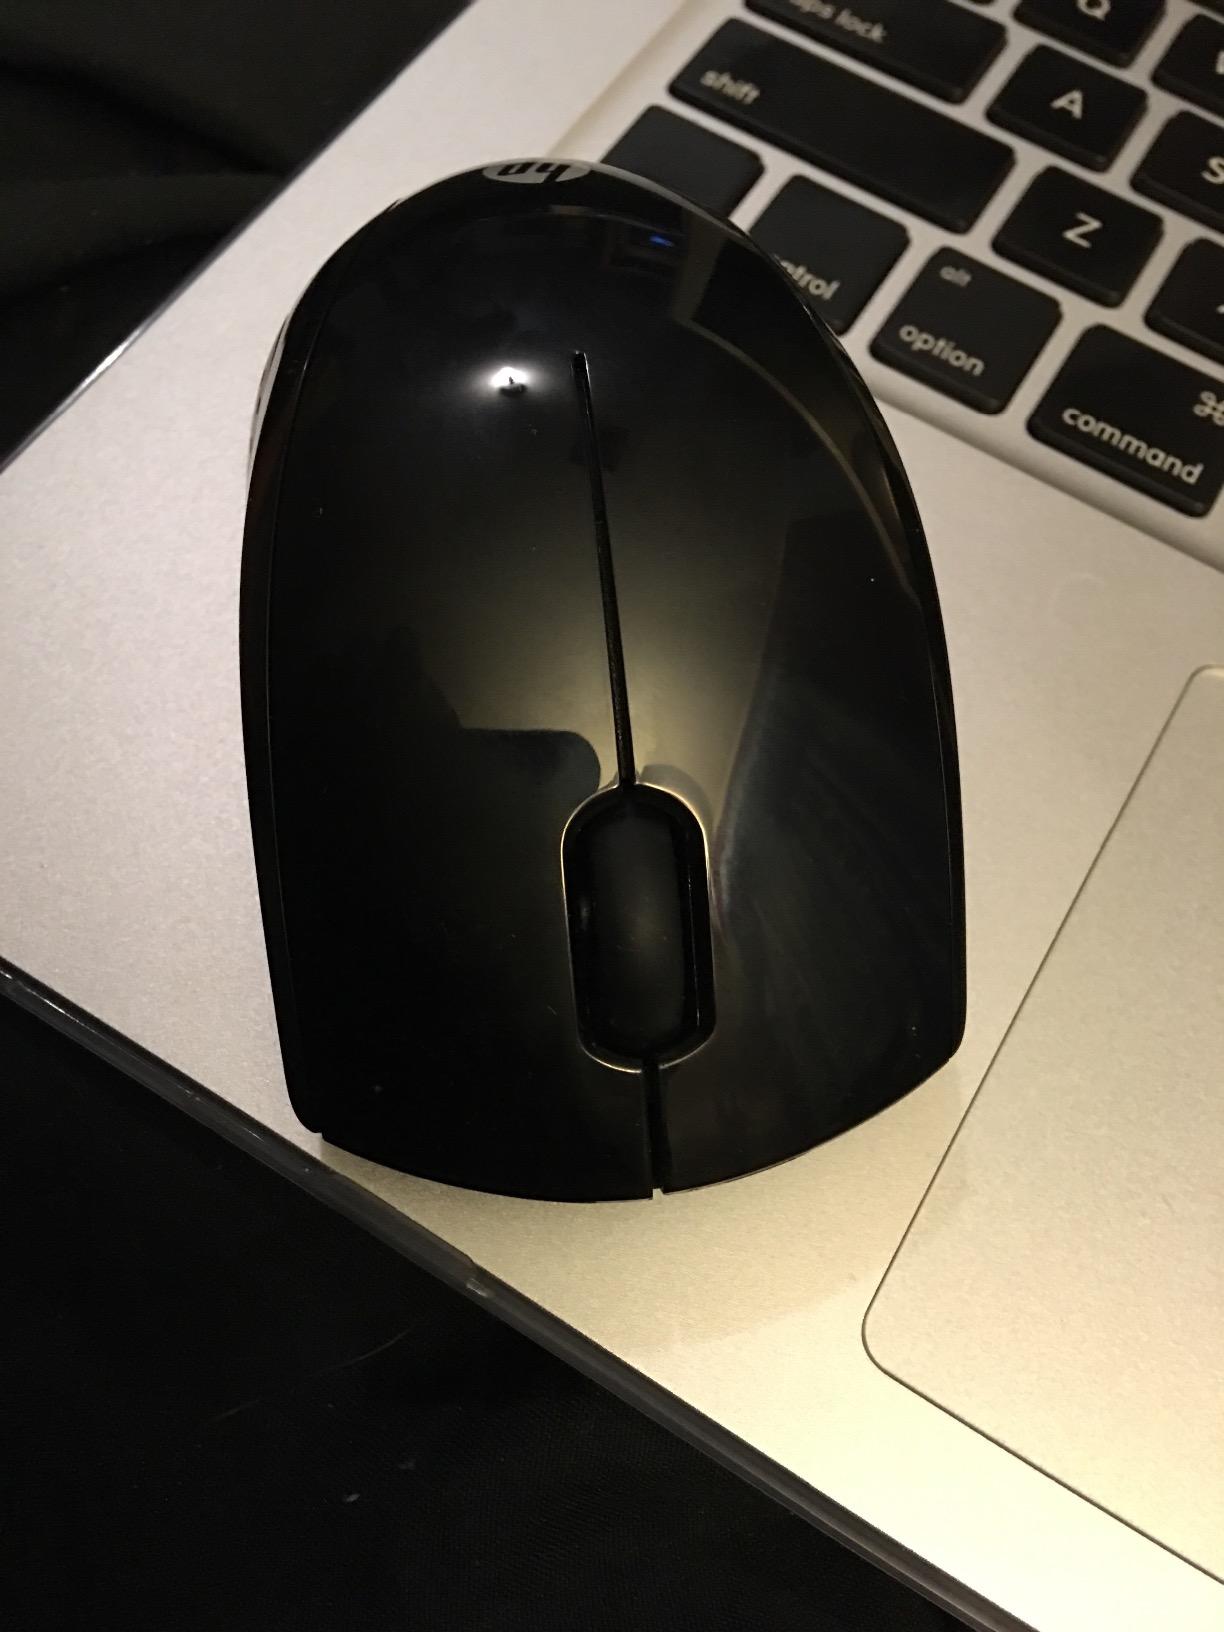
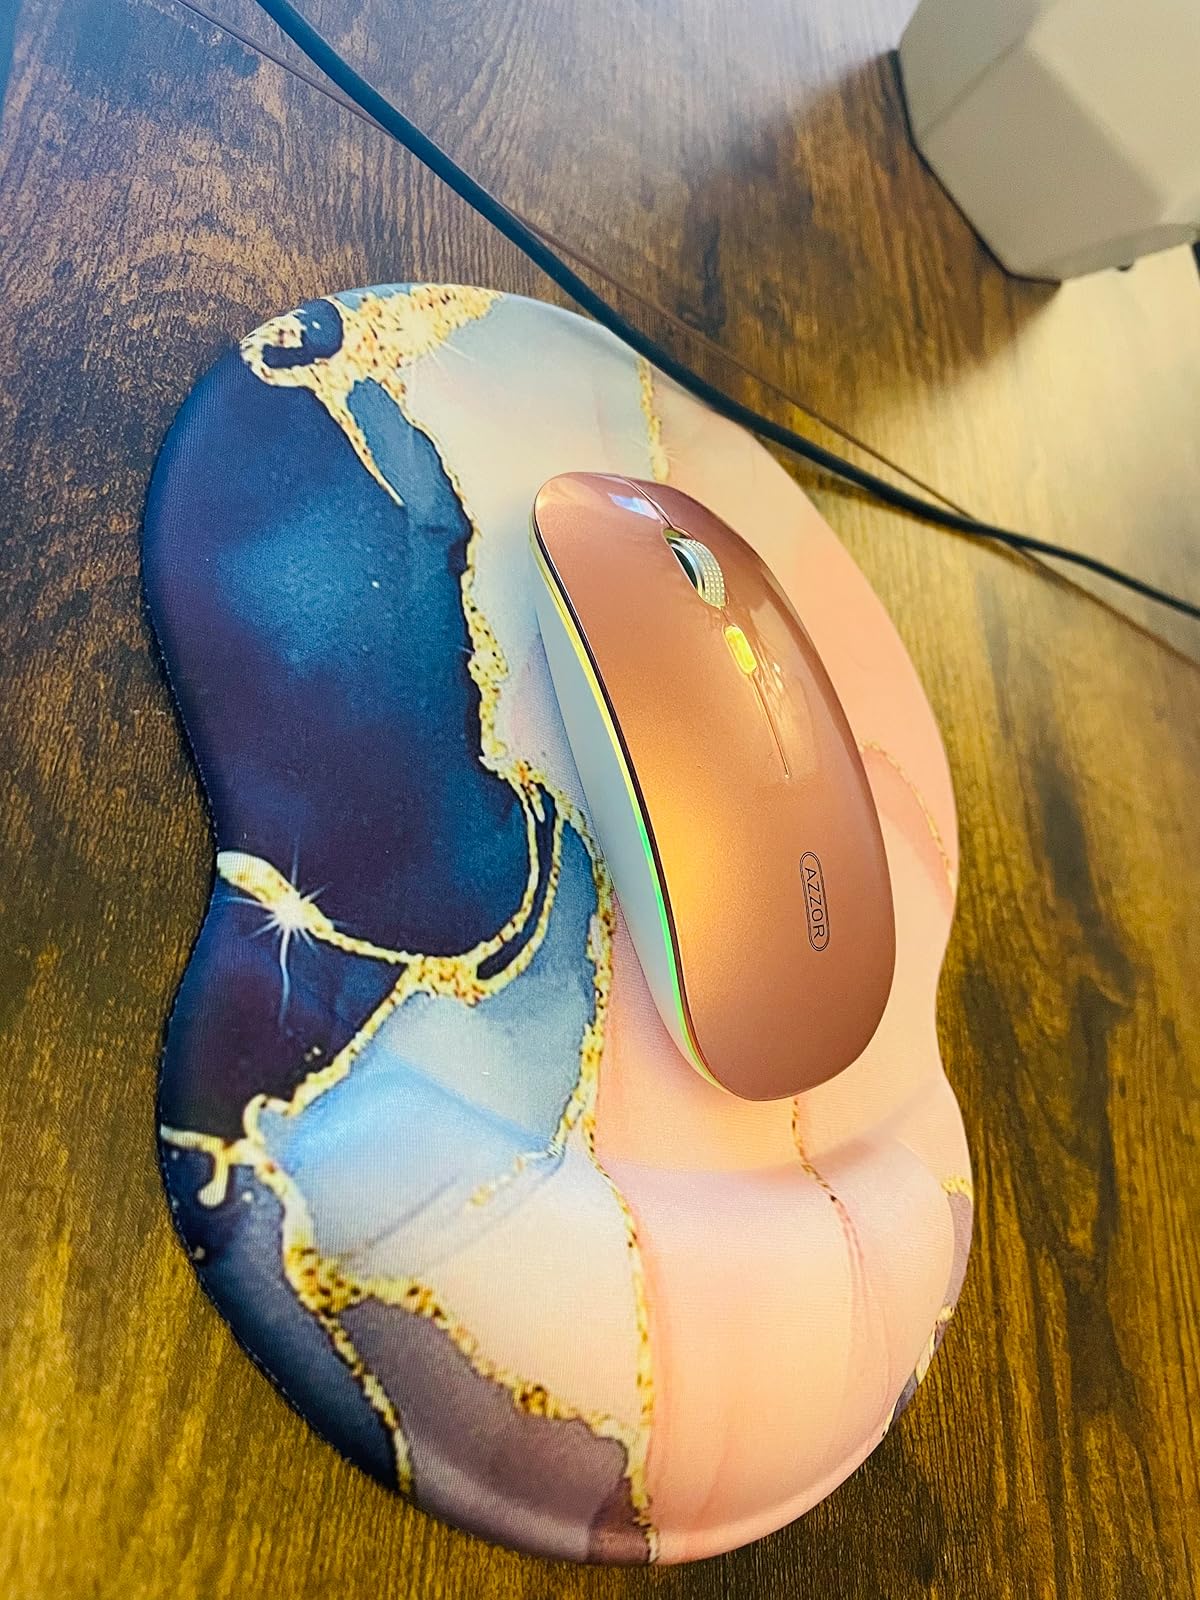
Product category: mouse
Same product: no